Thomas de Berkeley, 5th Baron Berkeley

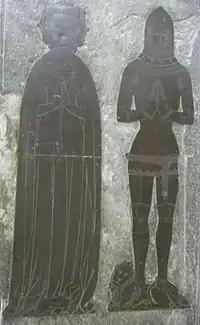
Monumental brass of Thomas de Berkeley, 5th Baron Berkeley and his wife Margaret de Lisle, Wotton-under-Edge Church, Gloucestershire

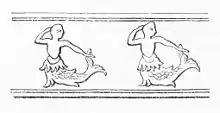
Drawing of detail of mermaid livery collar of Thomas de Berkeley, 5th Baron Berkeley (d.1417), from his monumental brass at Wotton-under-Edge. It is believed to refer to his career as an admiral.

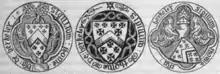
Seals of Thomas Berkeley, 5th Baron Berkeley (d.1417), two with mermaid supporters, used at successive times of his life

Thomas de Berkeley, 5th Baron Berkeley (5 January 1352/53 – 13 July 1417), "The Magnificent", of Berkeley Castle and of Wotton-under-Edge in Gloucestershire, was an English peer and an admiral. His epithet, and that of each previous and subsequent head of his family, was coined by John Smyth of Nibley (d.1641), steward of the Berkeley estates, the biographer of the family and author of "Lives of the Berkeleys".